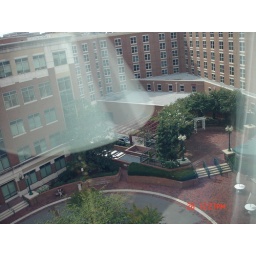
top floor from our window over looking city